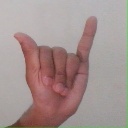
अक्षर: य